Sharp Corporation

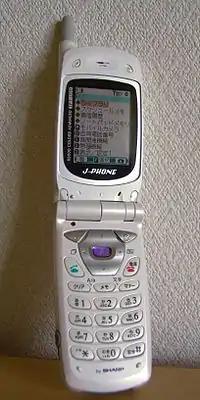
Sharp J-SH07 mobile phone, 2001 (Japanese market)

Core technologies and products include LCD panels, solar panels, mobile phones, audio-visual entertainment equipment, video projectors, Multi-Function Printing Devices, microwave ovens, air conditioners, air coolers, air purifiers, cash registers, CMOS and CCD sensors, and flash memory.